Teddy Mayer

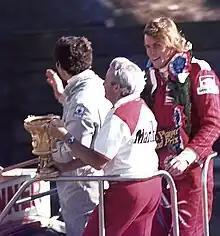
Mayer (center, holding trophy) at the 1976 British Grand Prix

Edward Everett Mayer (September 8, 1935 – January 30, 2009) was an American motor racing entrepreneur who was successful in several categories of racing, including Formula One and Indy cars.